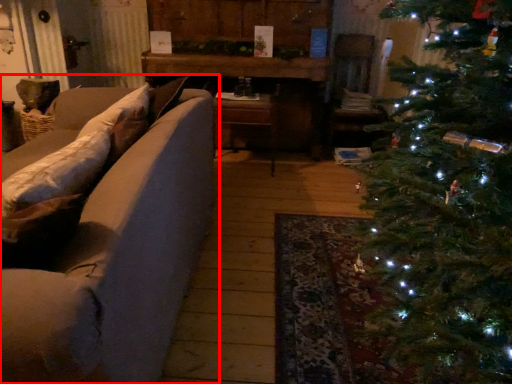
Question: From the image's perspective, what is the correct spatial relationship of studio couch (annotated by the red box) in relation to table? Select from the following
(A) above
(B) below
Answer: B